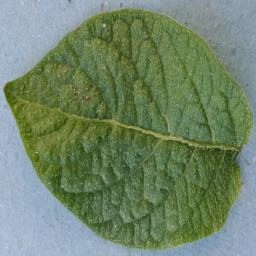
Label: Potato___Healthy